Tayshaun Prince

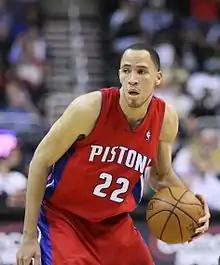
Prince with the Detroit Pistons in 2008

Tayshaun Durell Prince (born February 28, 1980) is an American professional basketball executive and former player for the National Basketball Association (NBA). The small forward graduated from Dominguez High School before playing college basketball for the University of Kentucky. He was drafted 23rd overall by the Detroit Pistons in the 2002 NBA draft and went on to win a championship with the team in 2004.